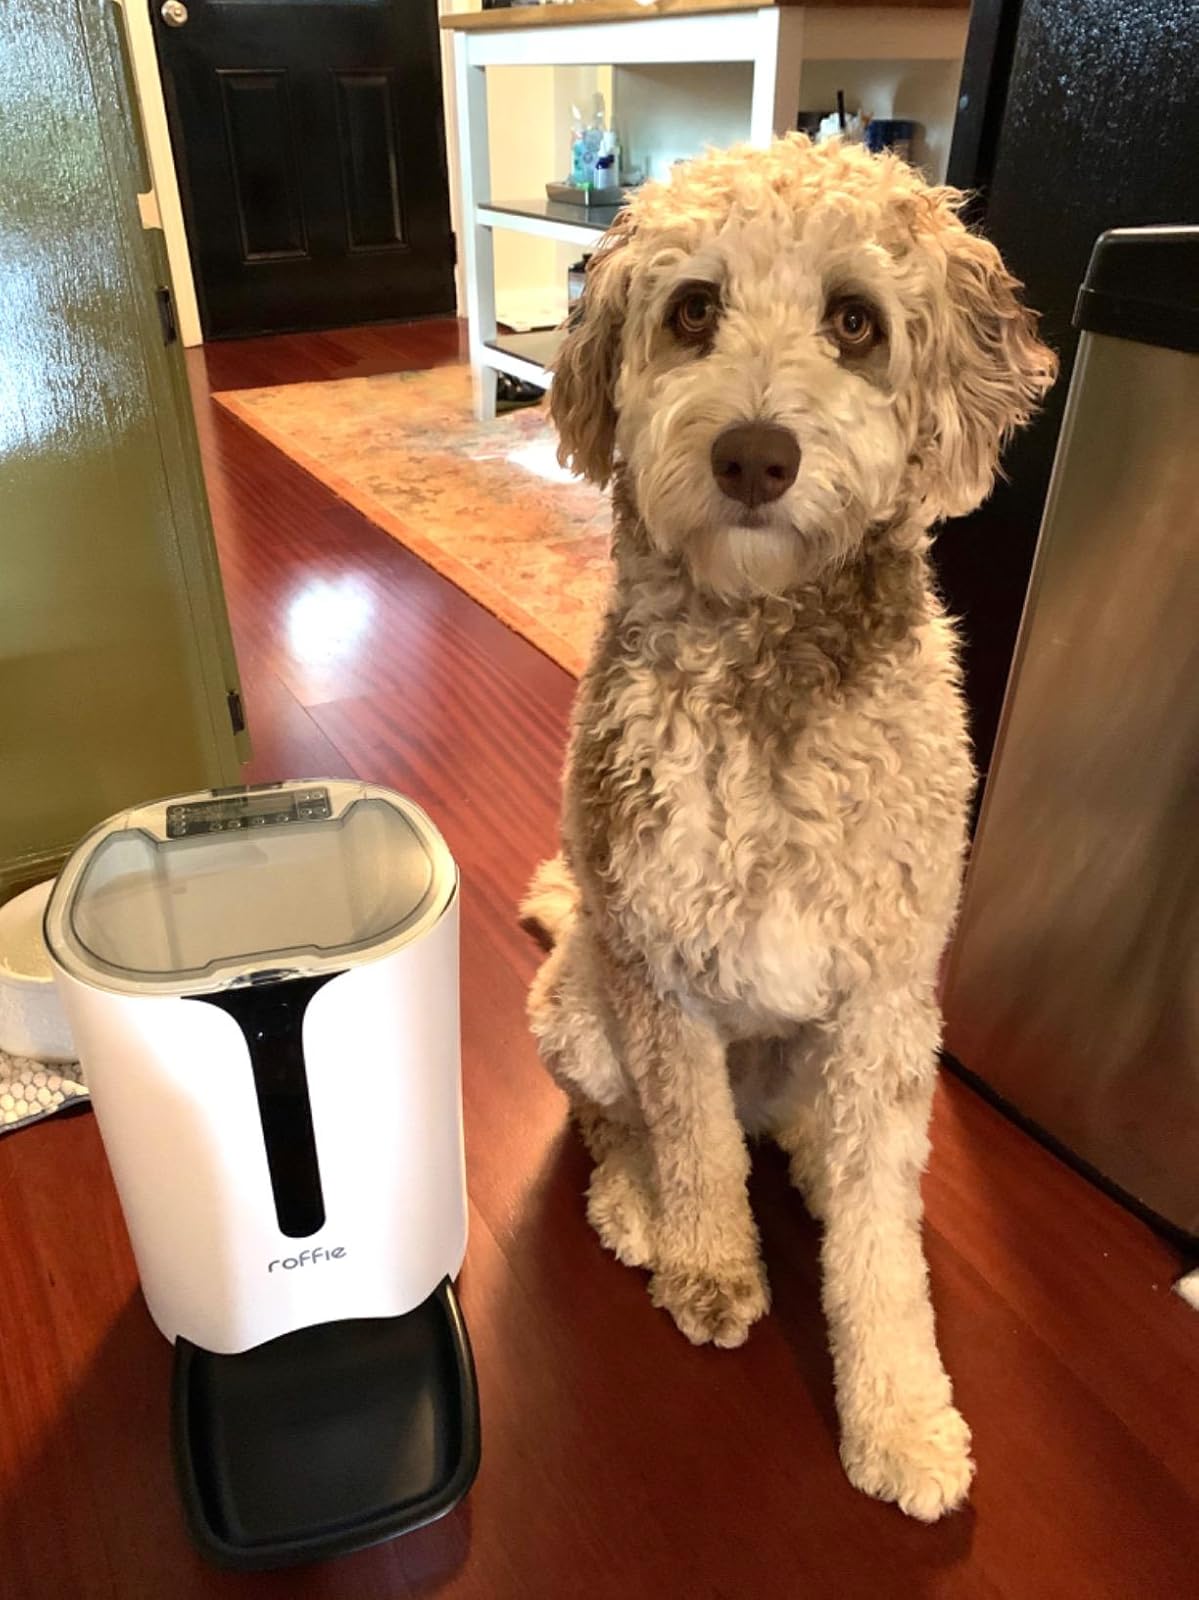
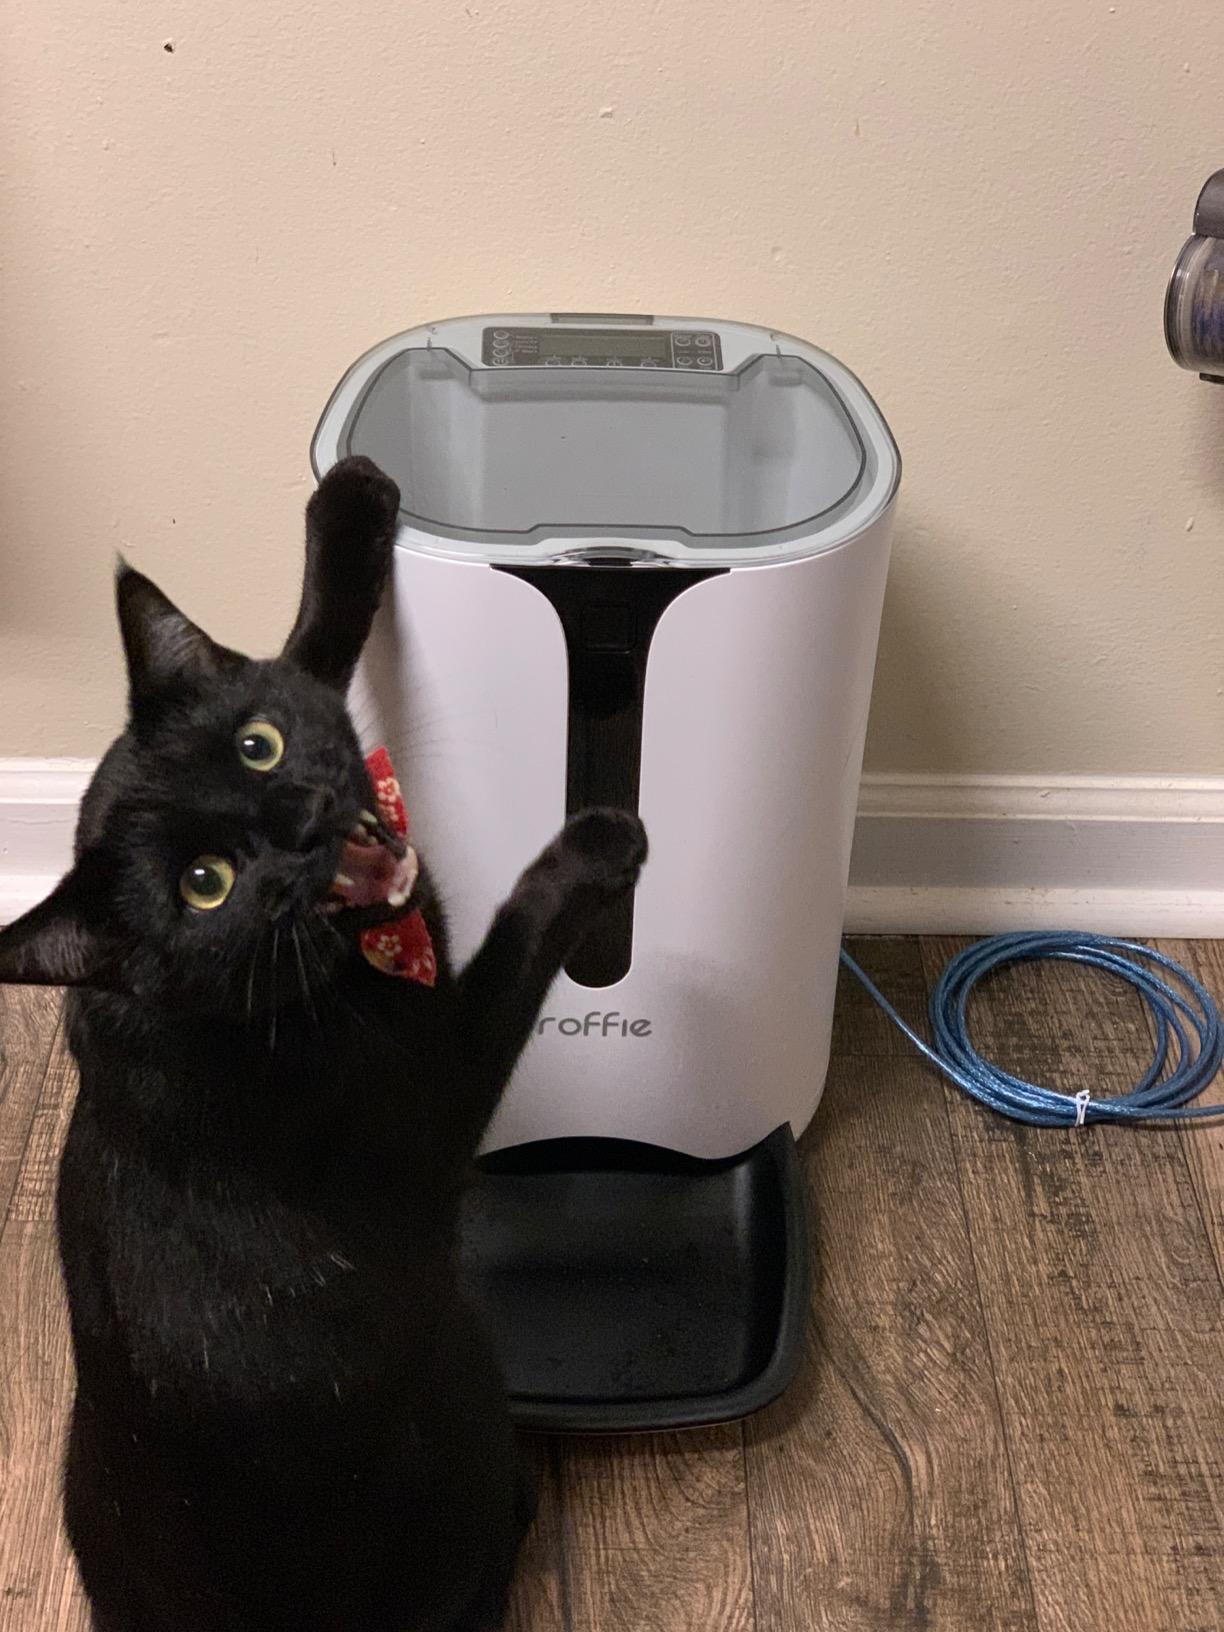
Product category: items_feeder
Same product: yes